Borders of Finland

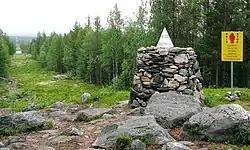
Treriksrøysa on the boundary between Finland, Norway and Russia

The border between Norway and Finland is 736 kilometers (457 mi) long. It is a land and river border between two tripoints. The western tripoint is marked by Treriksröset, a stone cairn where both countries border Sweden. The eastern tripoint is marked by Treriksrøysa, a stone cairn where both countries border Russia.